Nightingale Pledge

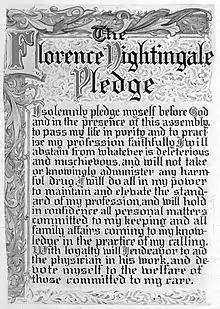
The Nightingale Pledge

The Nightingale Pledge, named in honour of Florence Nightingale, is a modified version of the Hippocratic Oath. Lystra Gretter and a Committee for the Farrand Training School Grace for Nurses in Detroit, Michigan created the pledge in 1893. Gretter, inspired by the work of Nightingale, the founder of modern nursing, credited the pledge to the work of her committee, but was herself considered "the moving spirit behind the idea" for the pledge.